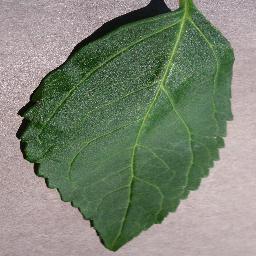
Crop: cherry
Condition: (including_sour)_healthy